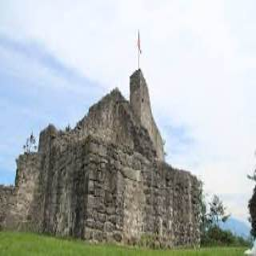
Schellenberg Castle